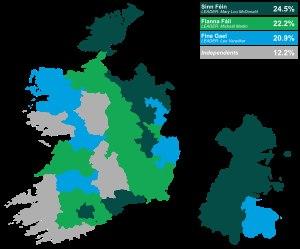
Les élections législatives irlandaises de 2020 ont lieu le 8 février 2020 afin d'élire les membres du Dáil Éireann, la chambre basse du parlement irlandais, l'Oireachtas.